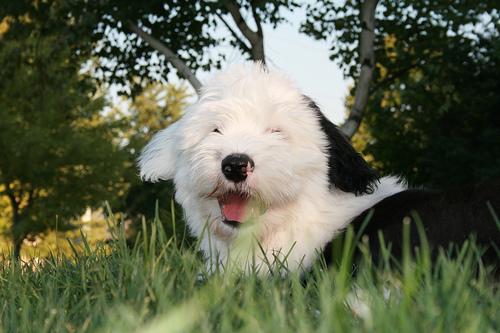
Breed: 257-n000108-Old_English_sheepdog